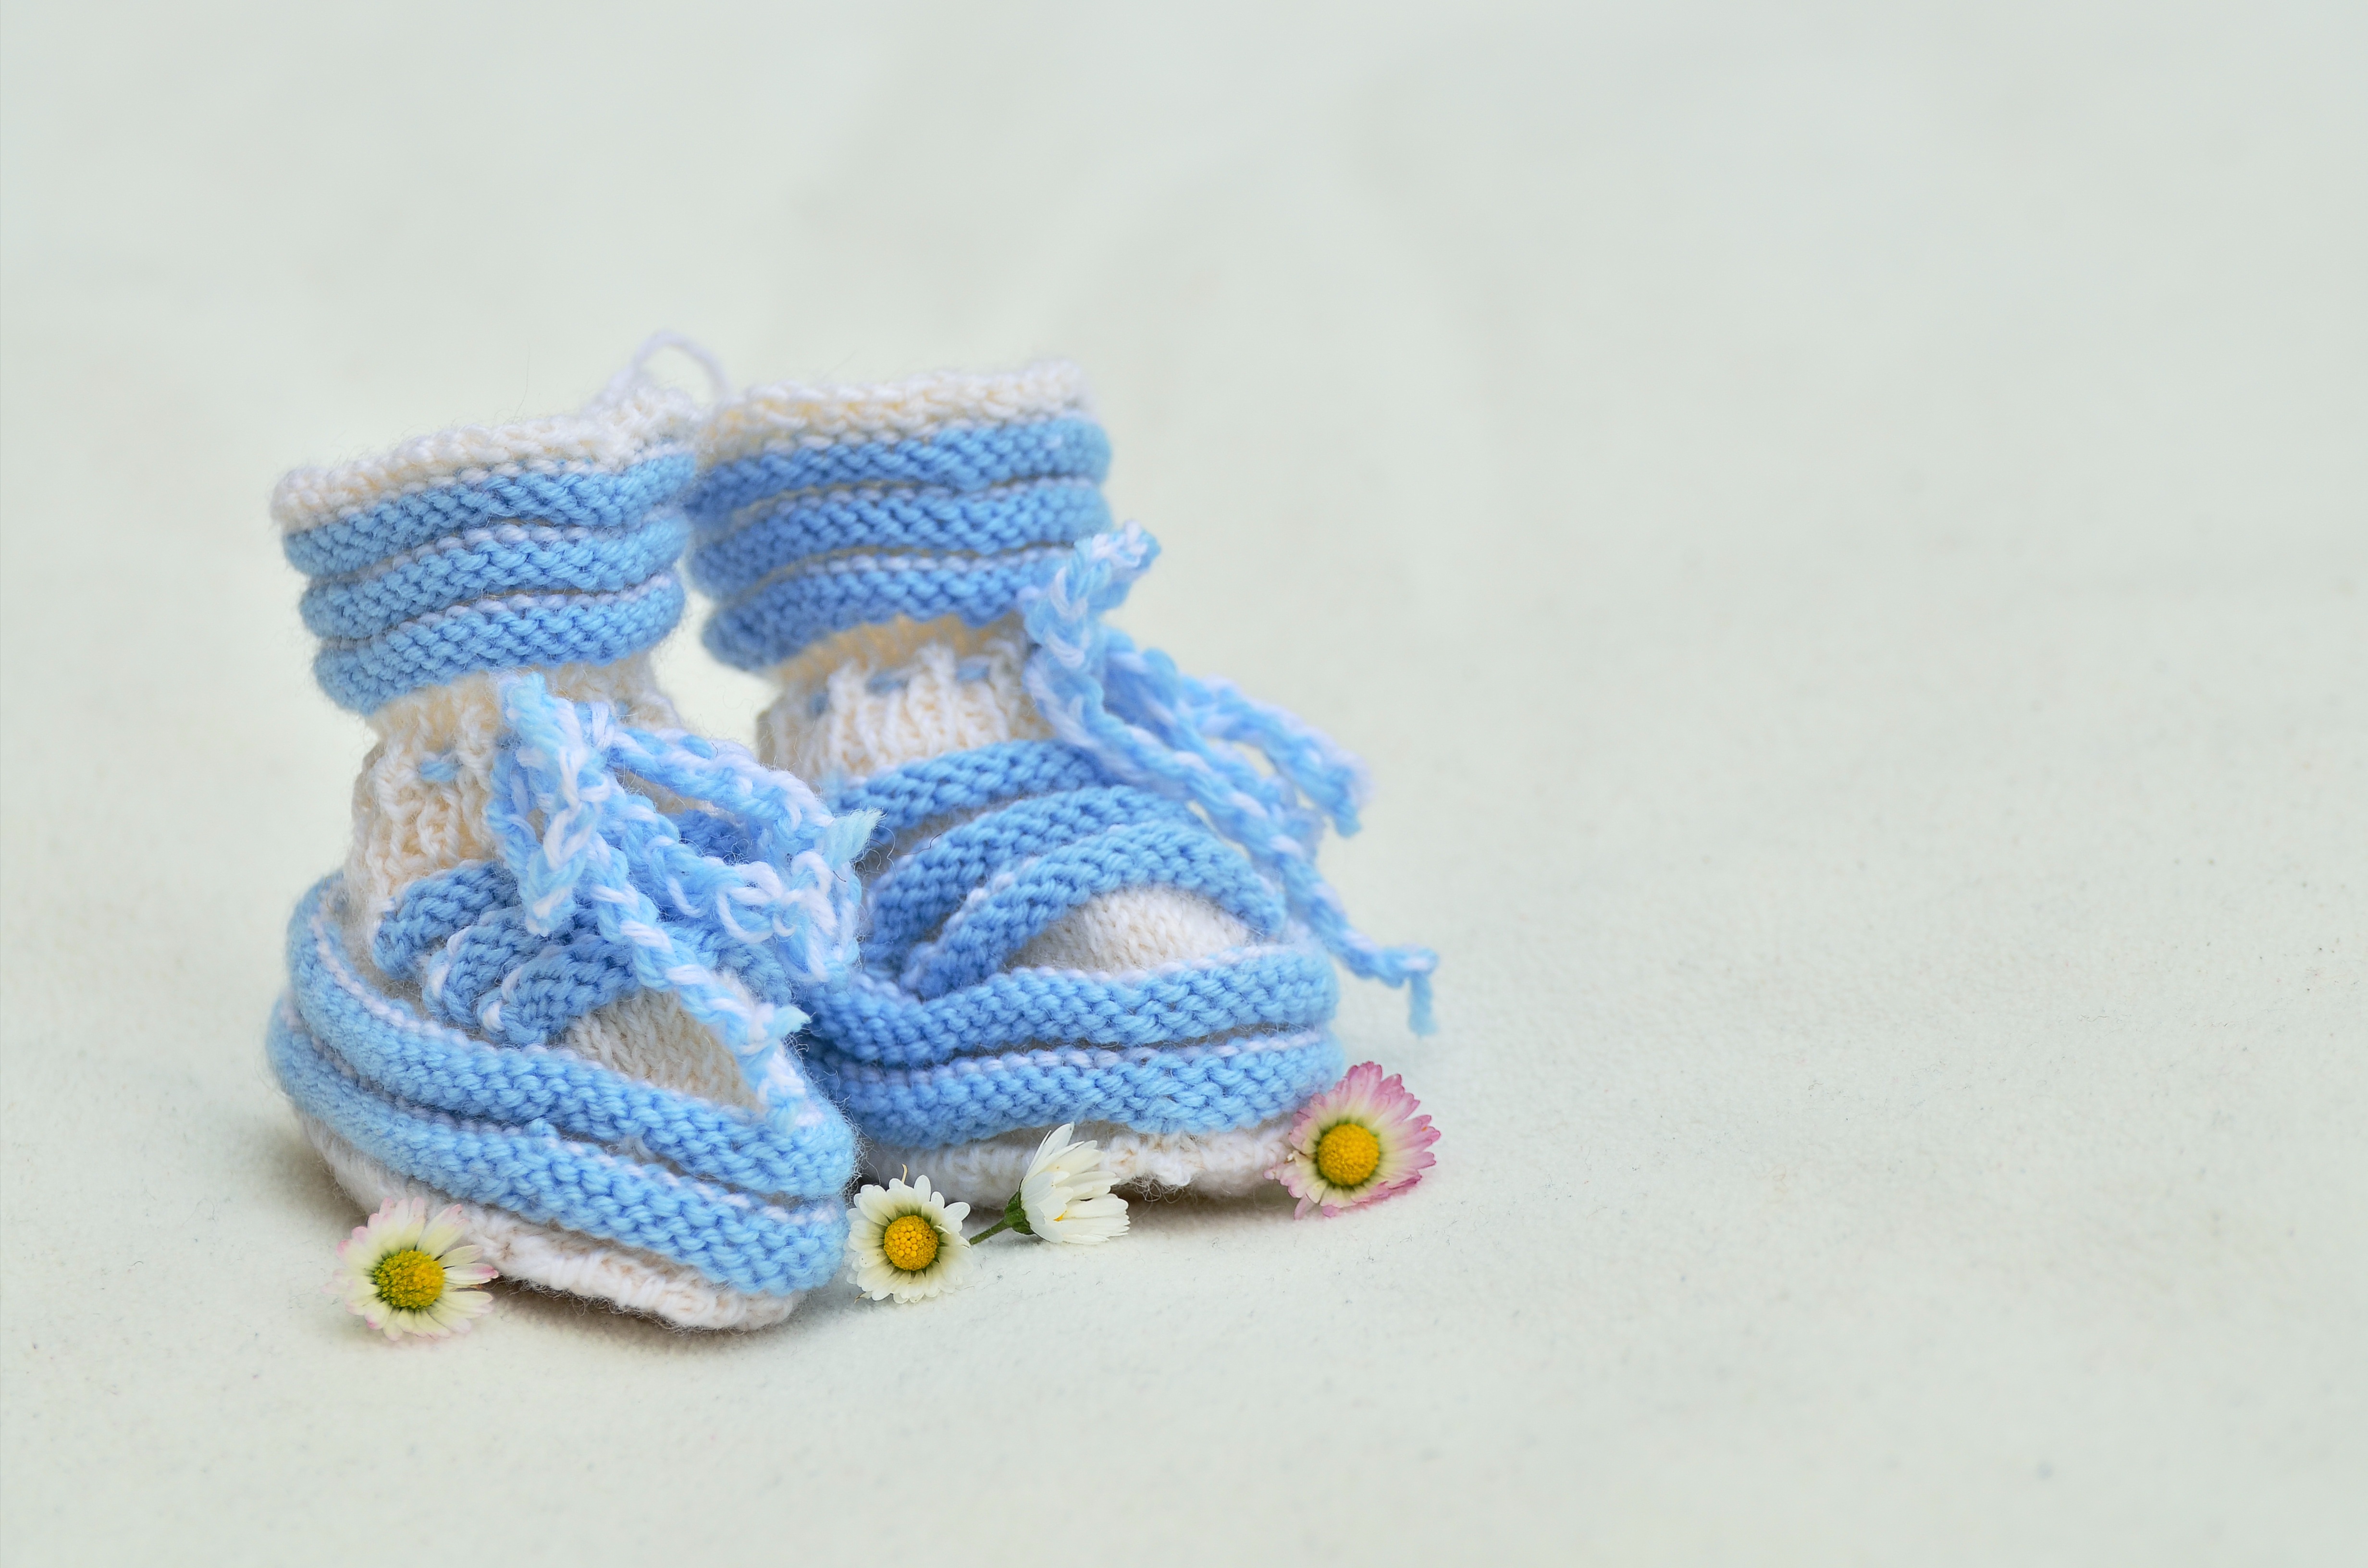
boy, gift, pattern, blue, knit, baby, wool, product, crochet, knitting, textile, art, footwear, knitted, greeting, birth, small child, baby shoes, hand labor, birth announcement, fashion accessory